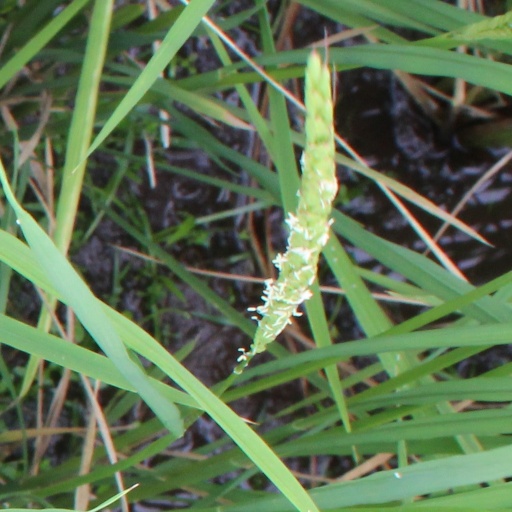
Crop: rice